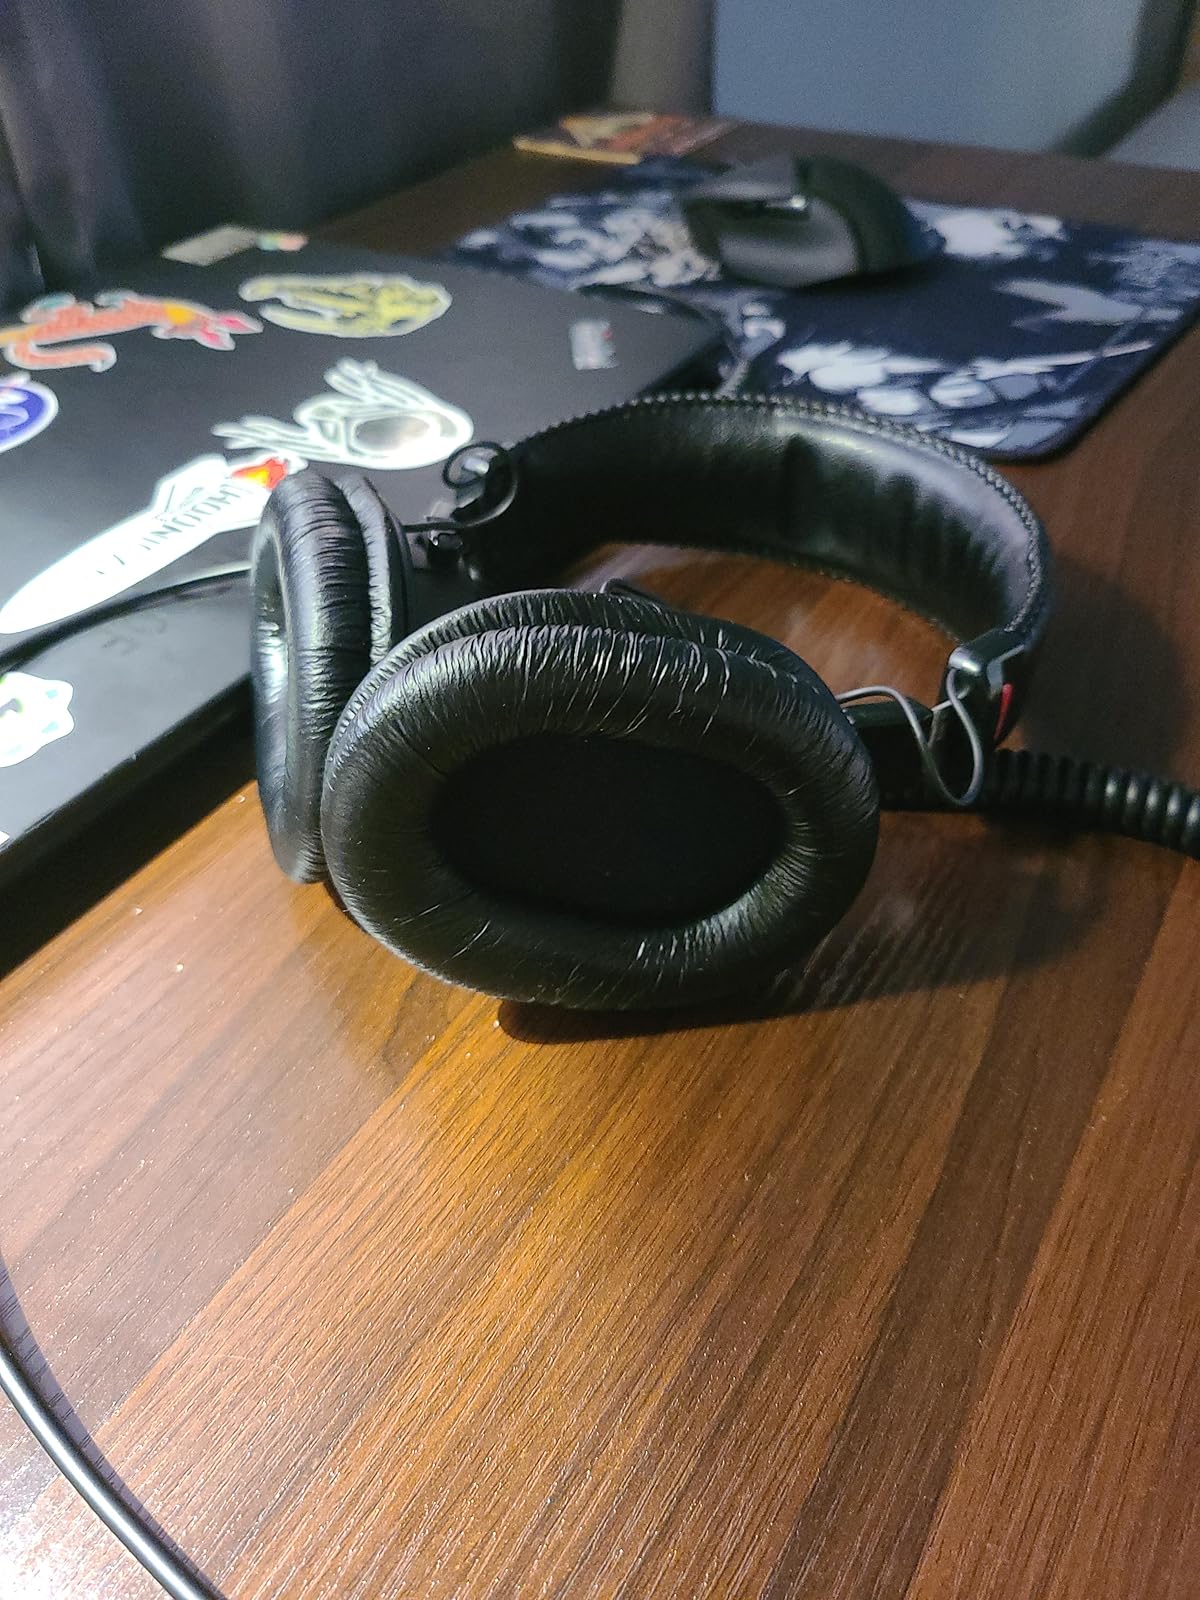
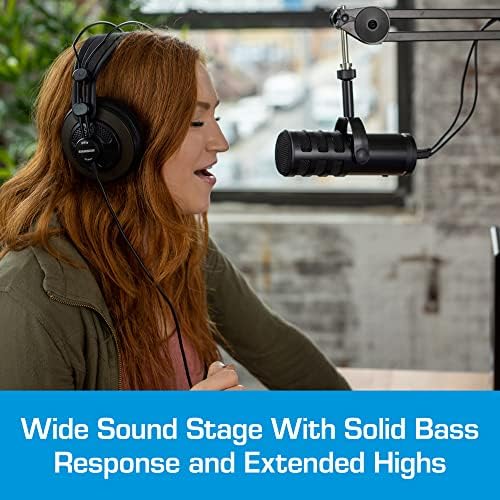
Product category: headphones
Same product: no